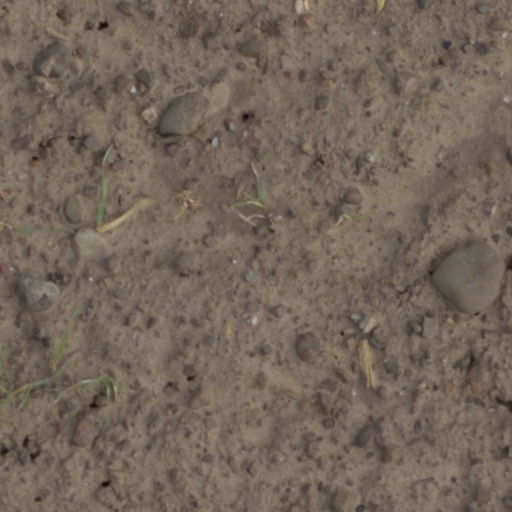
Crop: wheat